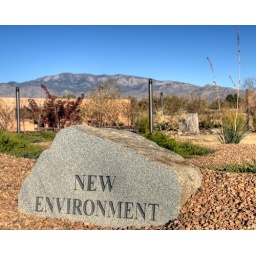
You are in a NEW environment. Note that green is not as predominate as brown &amp;amp; blue!